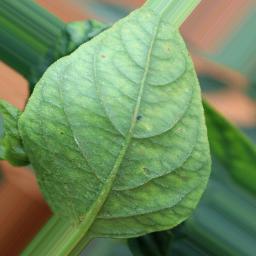
Label: nutritional